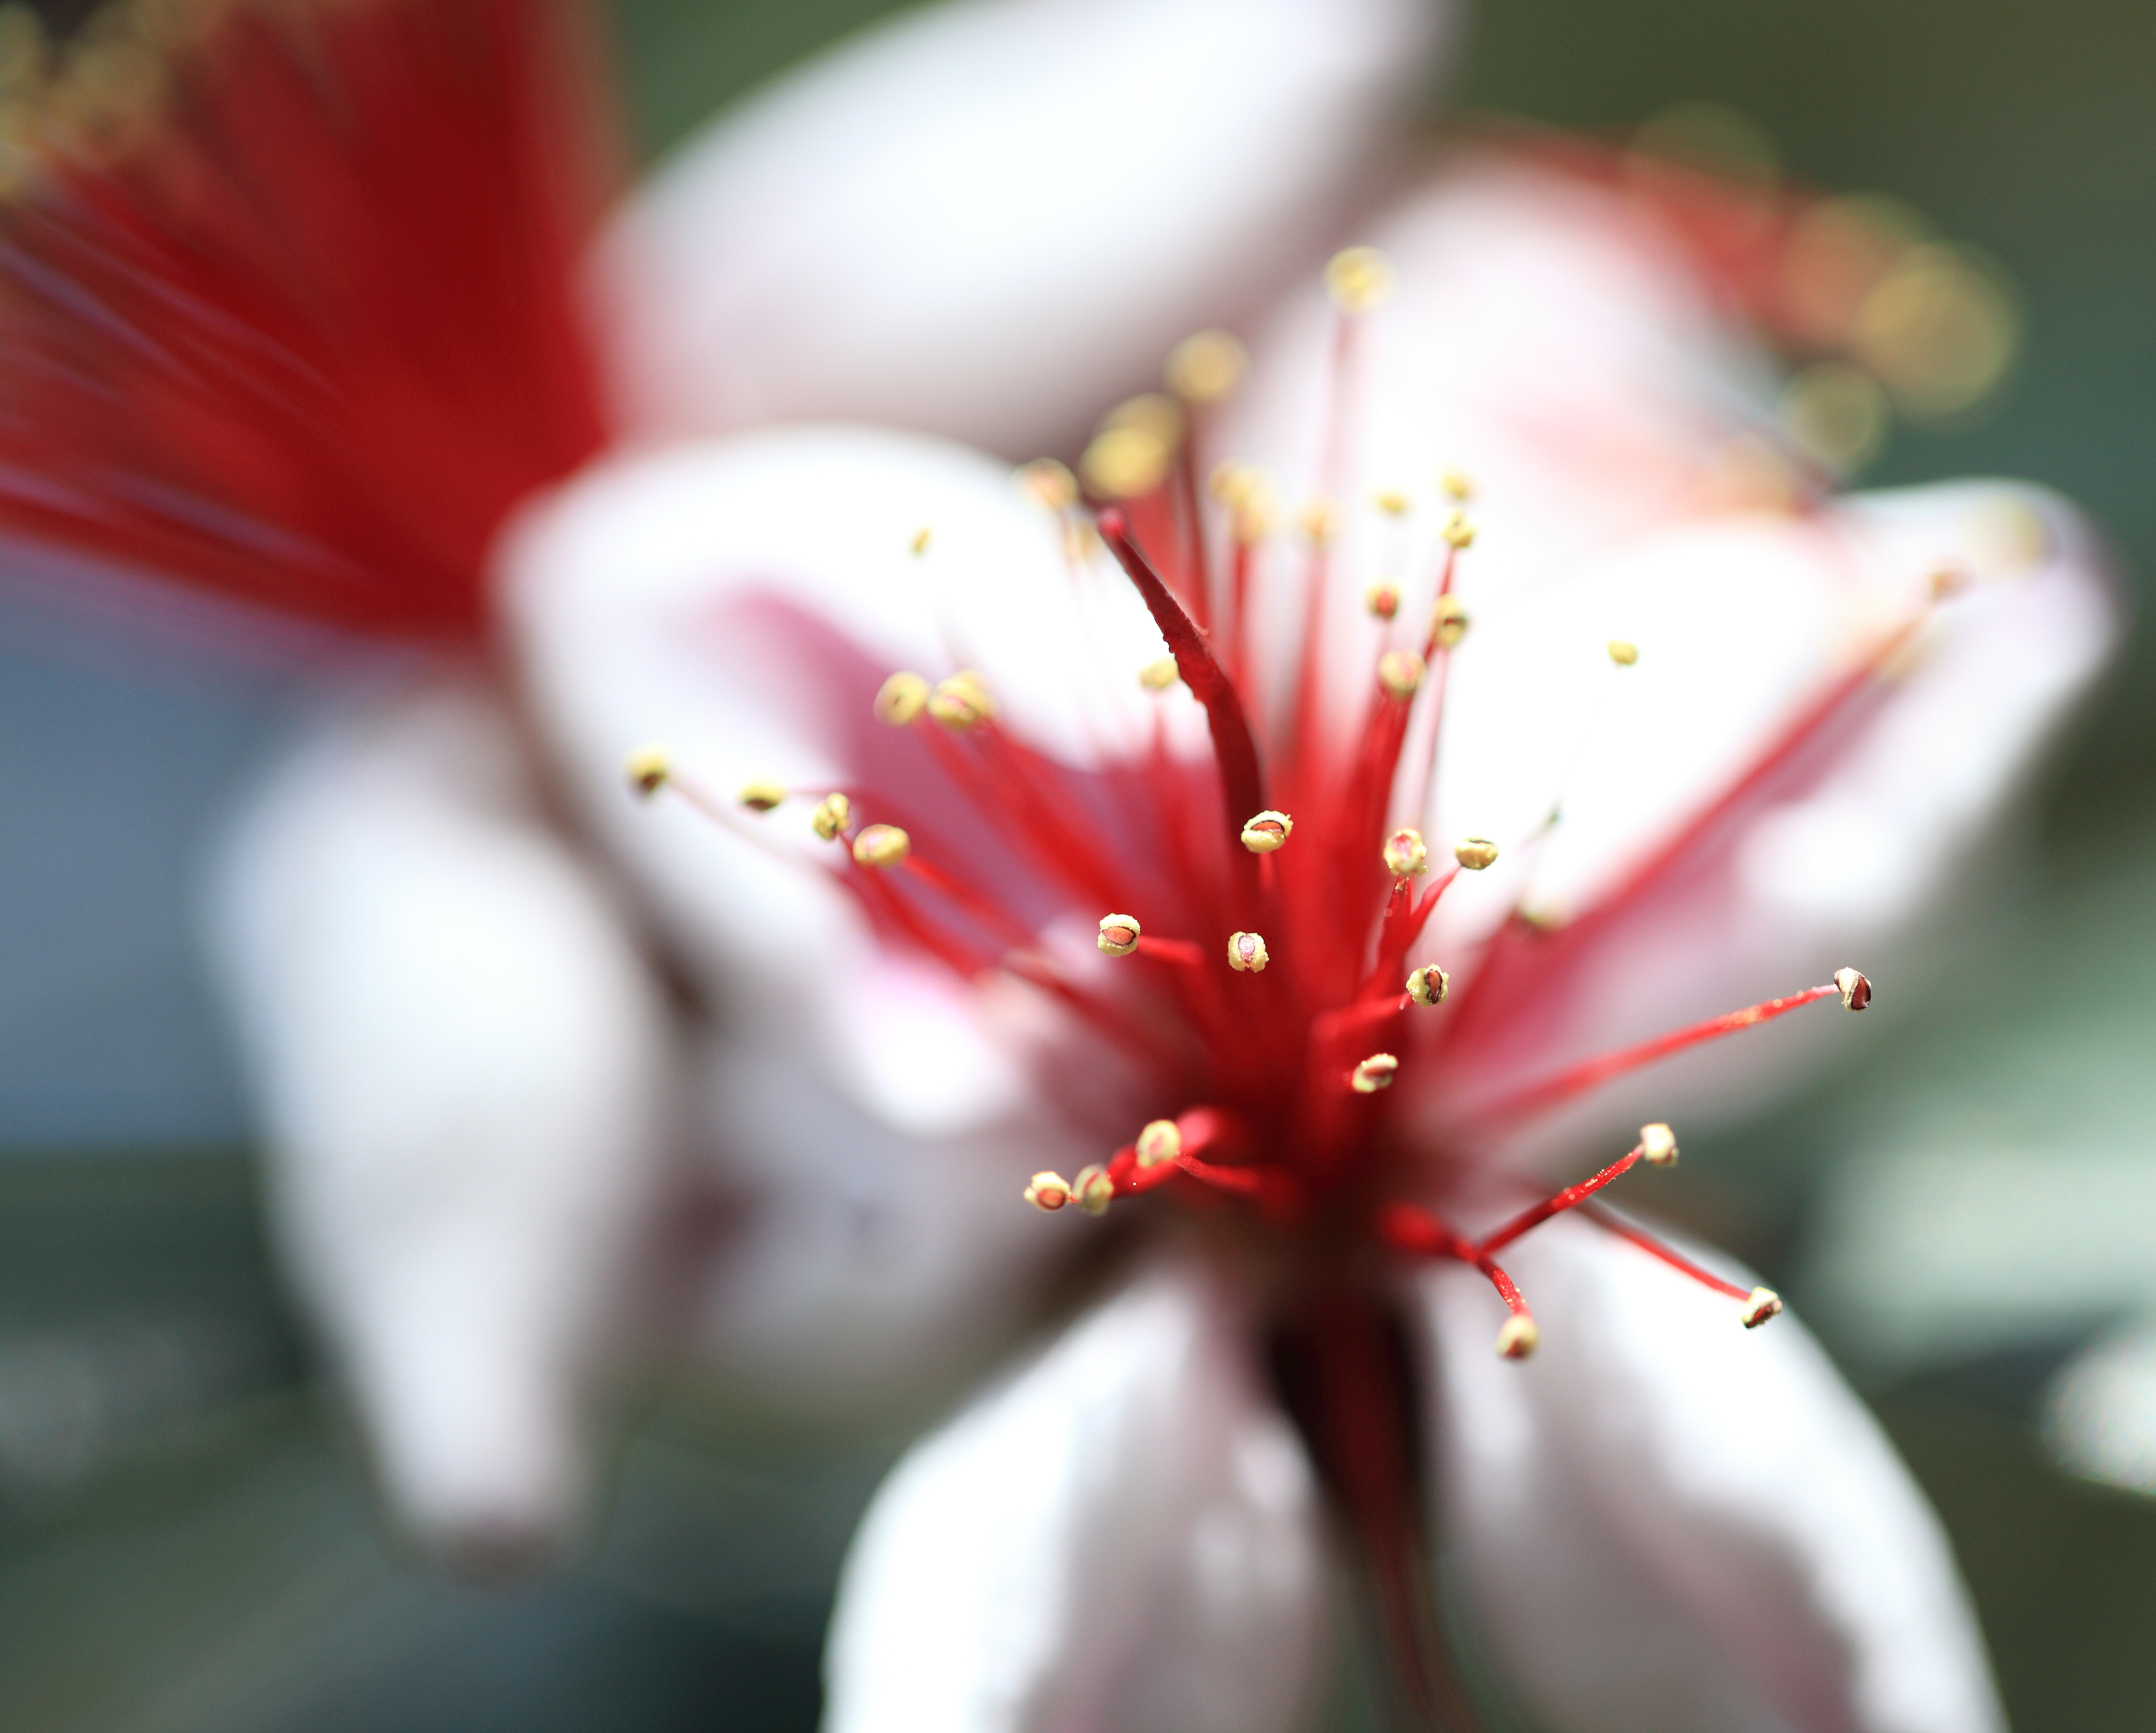
blossom, plant, photography, leaf, flower, petal, spring, high, red, produce, botany, garden, pink, flora, botanical, pineapple, close up, shrub, 5d, hires, markii, hi, res, resolution, ibaraki, naka, guava, feijoa, acca, sellowiana, guavasteen, macro photography, taxonomy binomial feijoasellowiana, taxonomy binomial accasellowiana, flowering plant, land plant